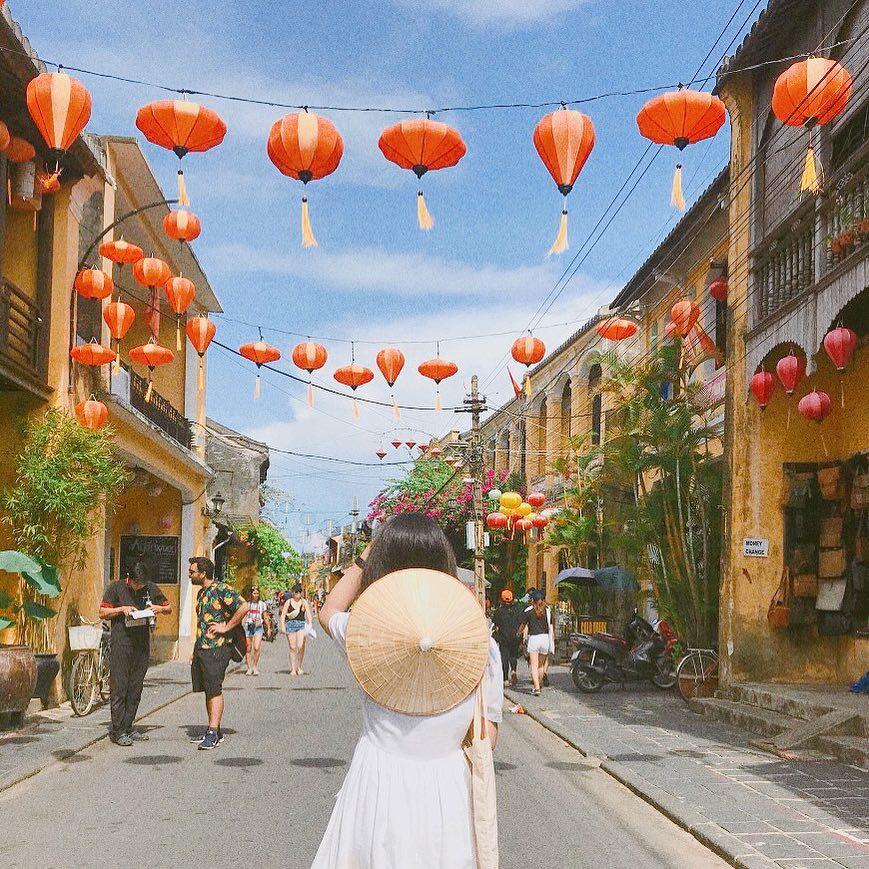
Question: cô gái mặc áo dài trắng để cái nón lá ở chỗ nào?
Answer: cô ấy để phía sau cổ